222

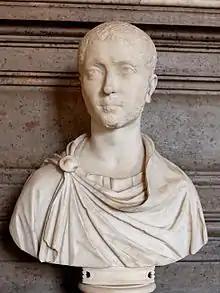
Emperor Alexander Severus

Year 222 (CCXXII) was a common year starting on Tuesday of the Julian calendar. In the Roman Empire, it was known as the Year of the Consulship of Antoninus and Severus (or, less frequently, year 975 "Ab urbe condita"). The denomination 222 for this year has been used since the early medieval period, when the Anno Domini calendar era became the prevalent method in Europe for naming years.